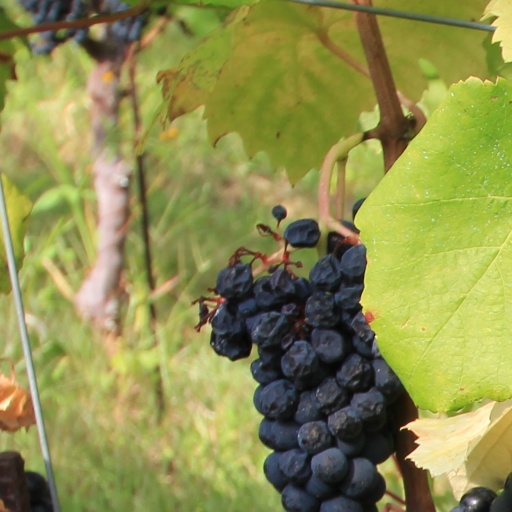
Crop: grape